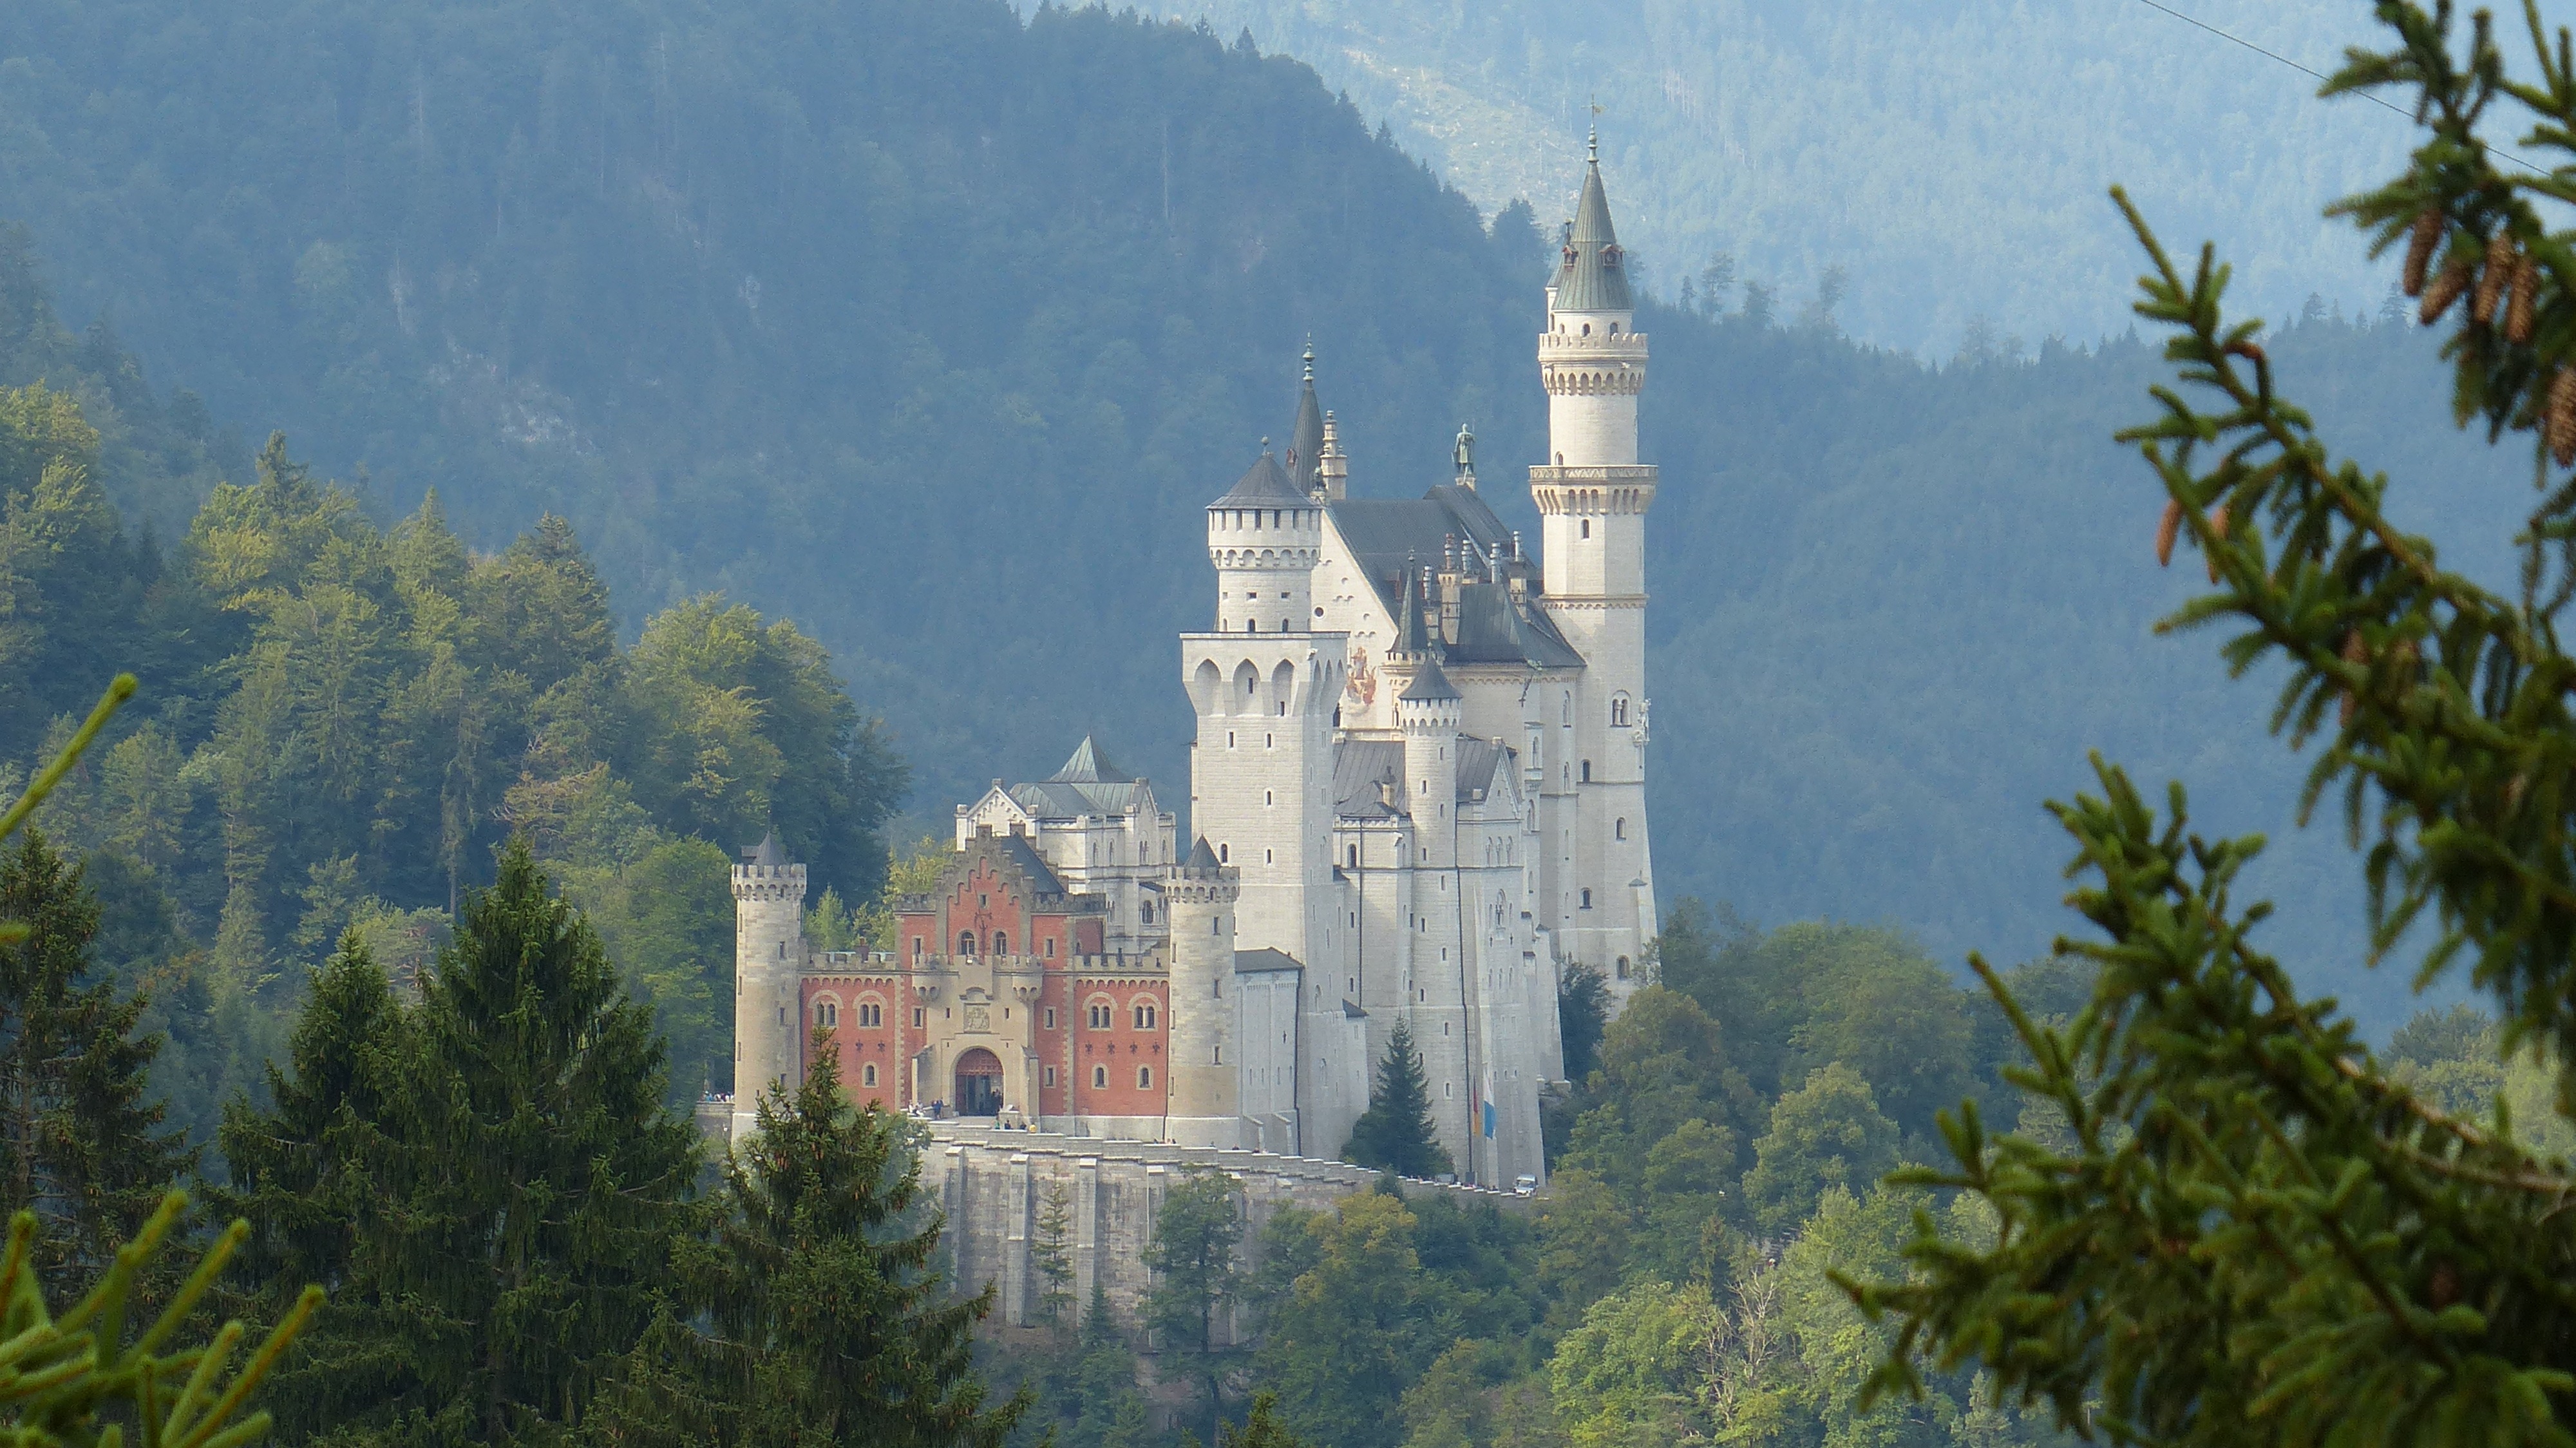
building, chateau, tower, castle, landmark, cathedral, tourism, place of worship, mountains, spire, monastery, tours, fairy castle, neuschwanstein castle, allgau